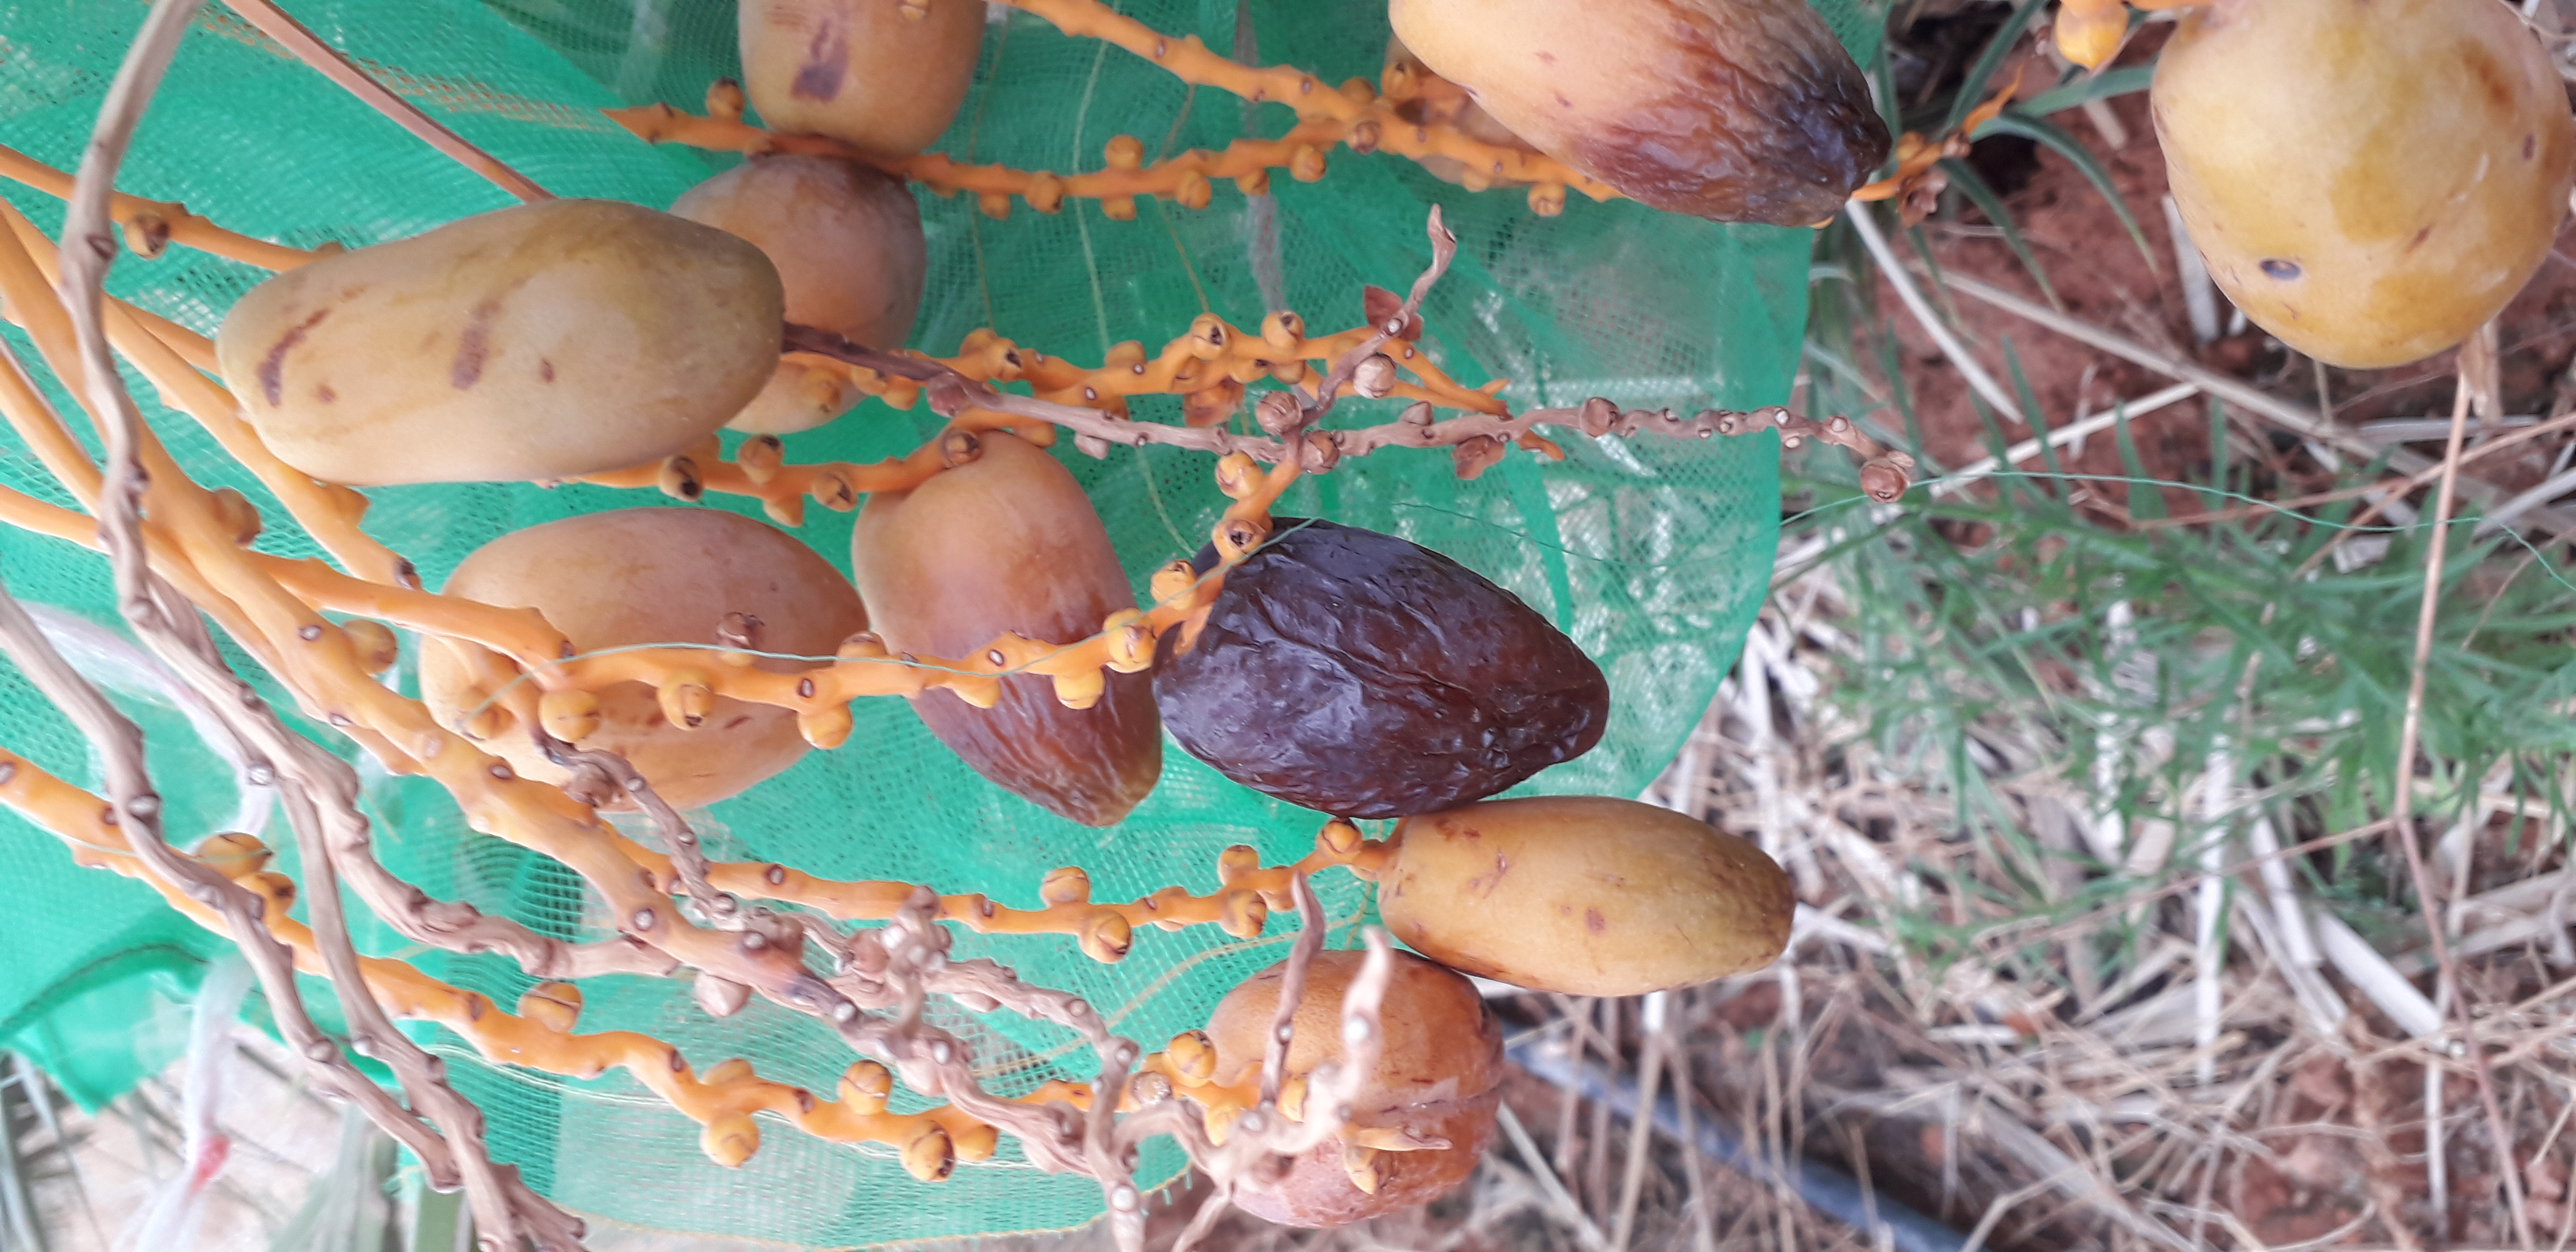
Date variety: Boumajhoul